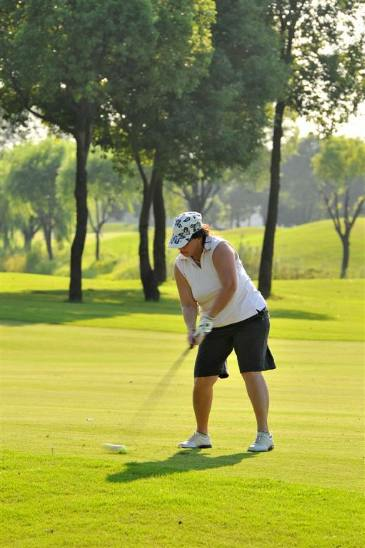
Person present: Yes